Riyadh

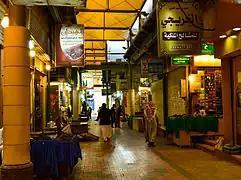
Souq Riyadh

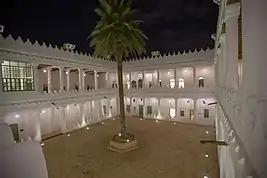
A courtyard in the Murabba Palace

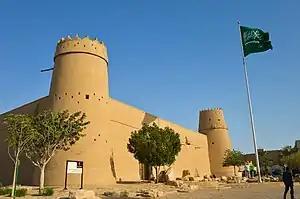
The Masmak Fortress in 2014

In 2022, the city had over 7 million people. The city had a population of 40,000 inhabitants in 1935 and 83,000 in 1949. The city has experienced very high rates of population growth, from 150,000 inhabitants in the 1960s to over seven million, according to the most recent sources. As of 2017, the population of Riyadh is composed of 64.19% Saudis, while non-Saudis account for 35.81% of the population. Indians are the largest minority population at 13.7%, followed by Pakistanis at 12.4%.